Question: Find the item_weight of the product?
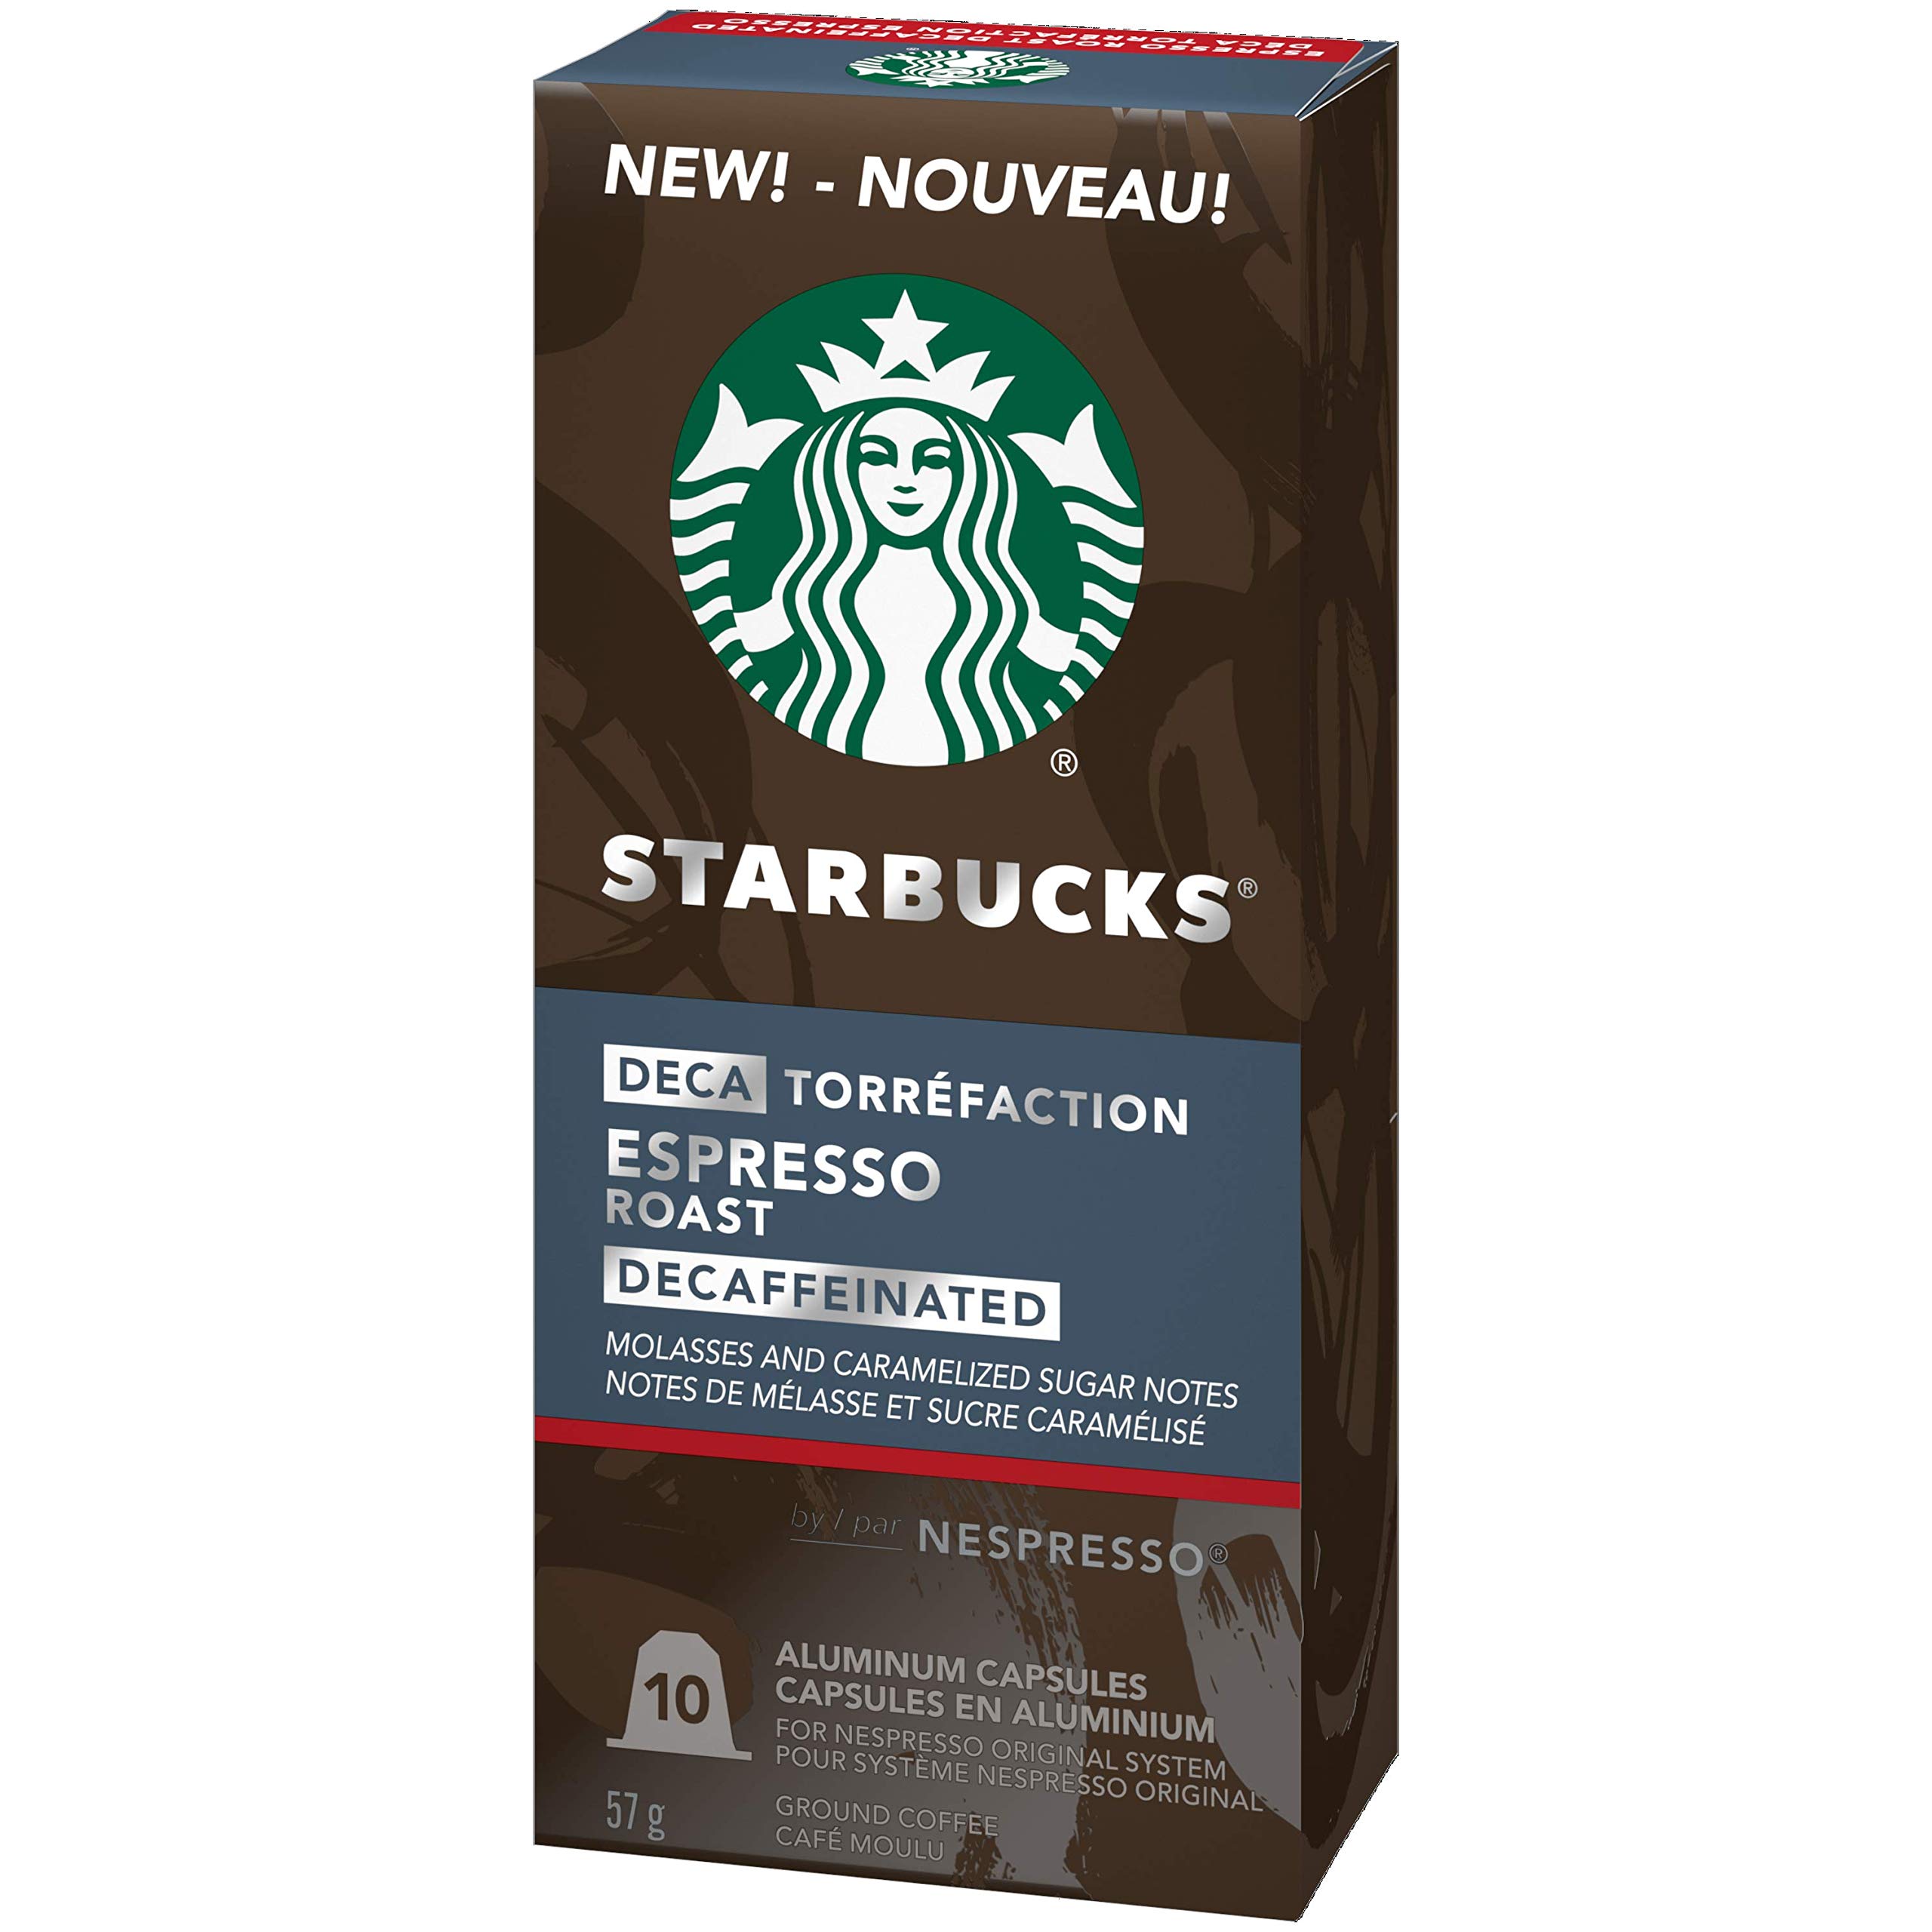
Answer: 57.0 gram